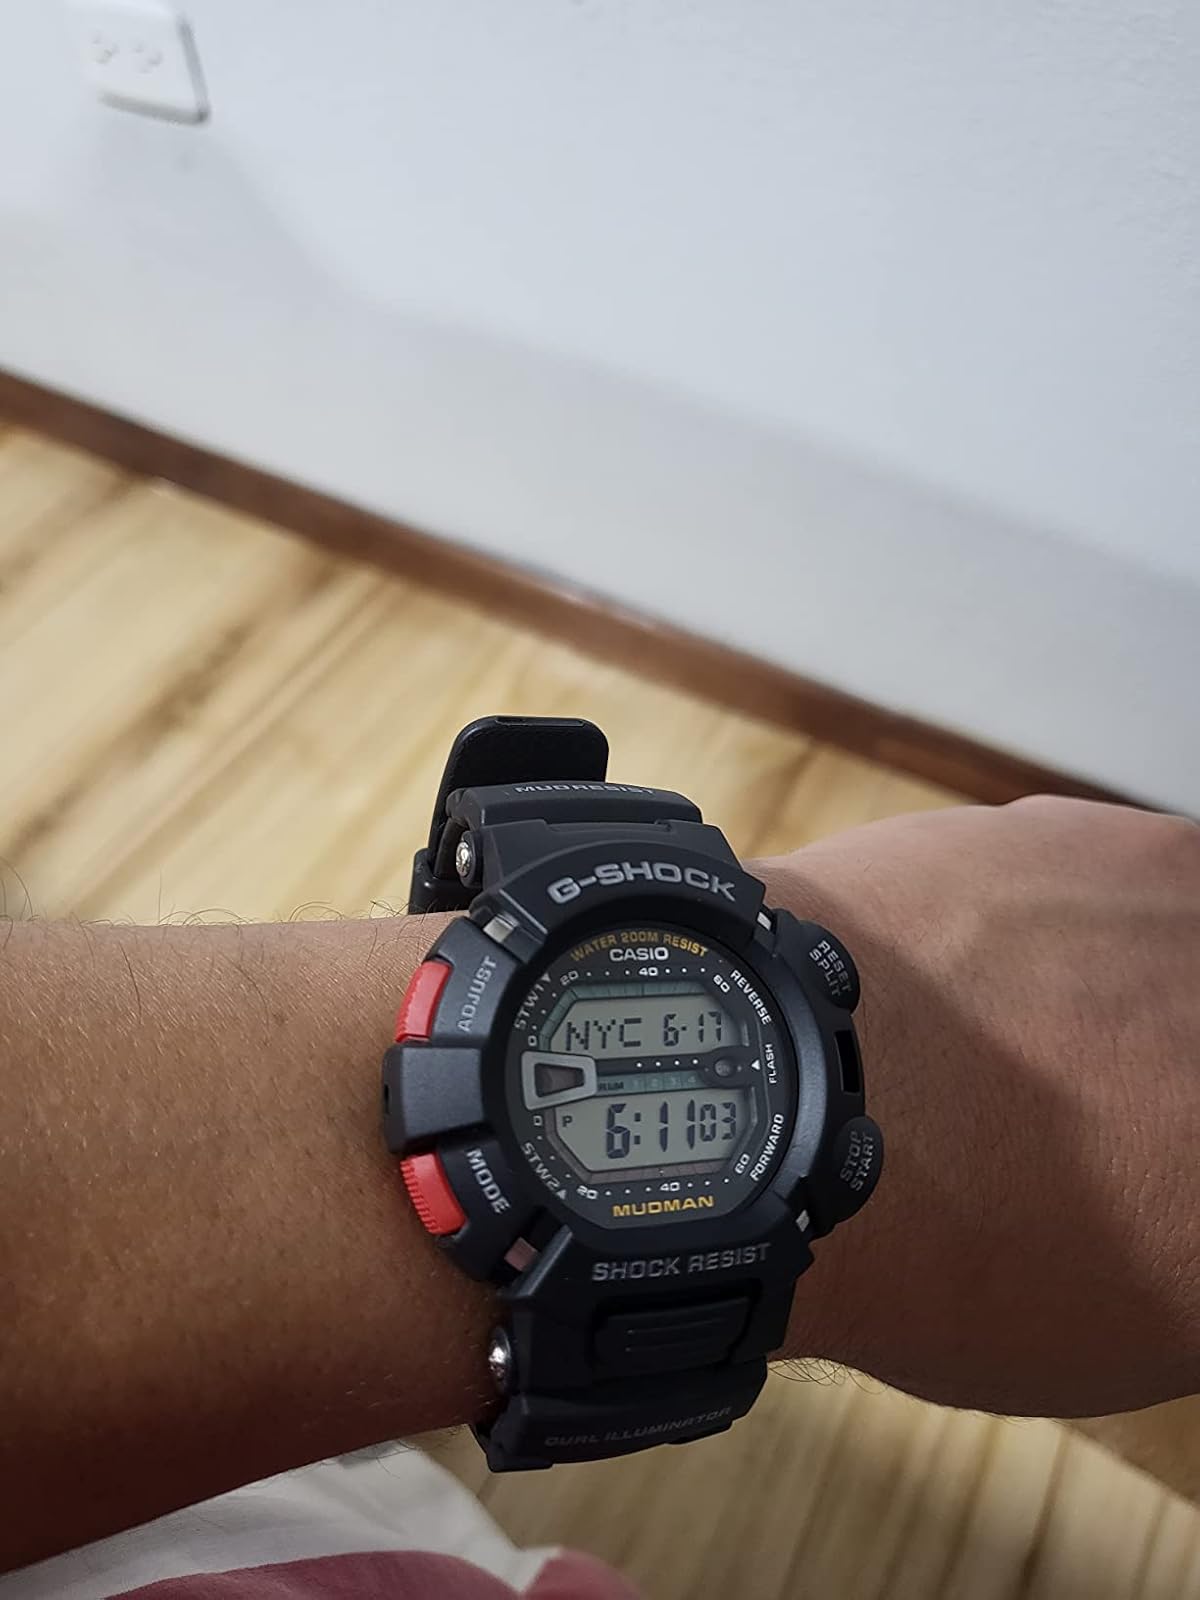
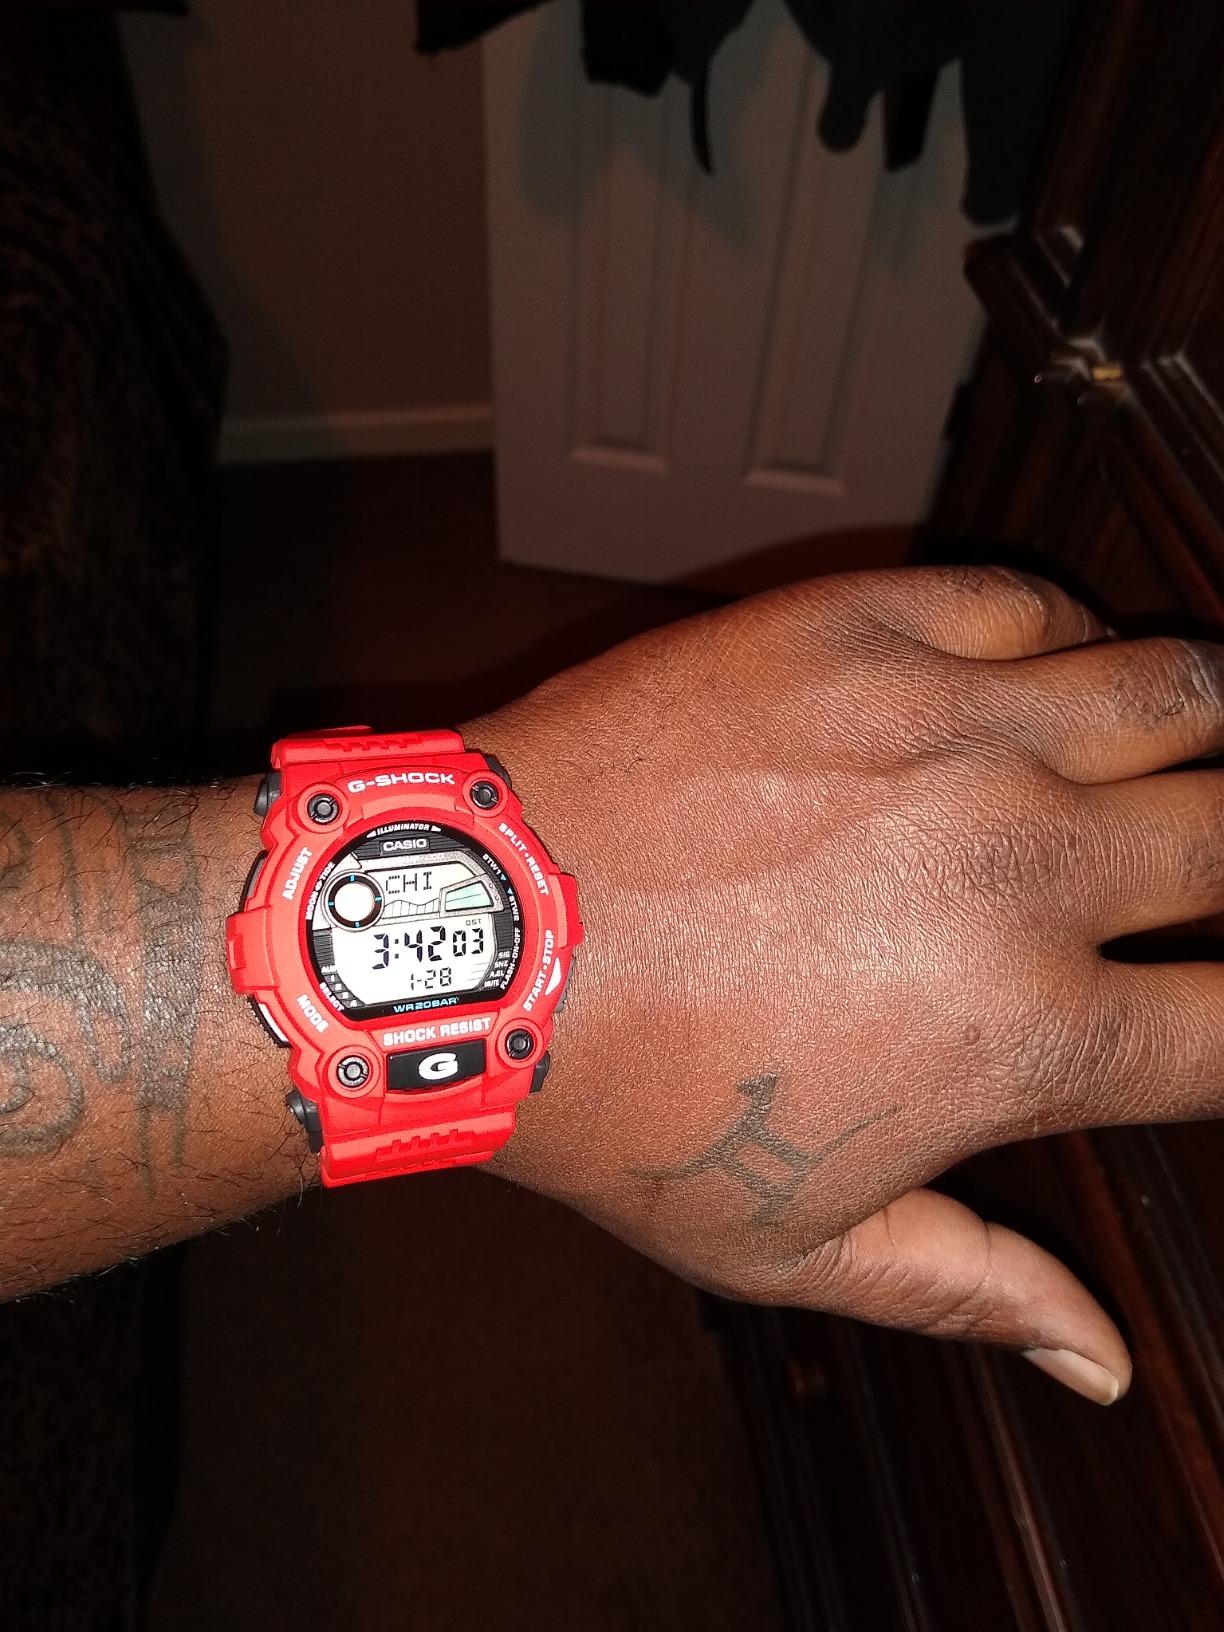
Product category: accessories_watch
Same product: no